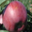
Label: apple